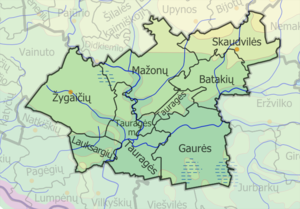
La municipalité du district de Tauragė est l'une des 60 municipalités de Lituanie. Son chef-lieu est Tauragė.